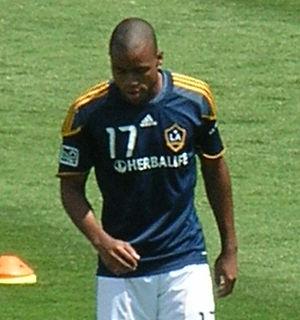
Tristan Bowen est un footballeur américain né le 30 janvier 1991 à Van Nuys à Los Angeles. Il évolue au poste d'attaquant avec les Sounders de Seattle en MLS.